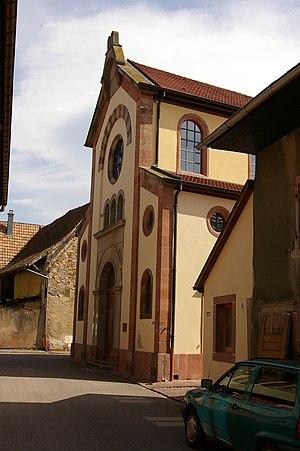
La présente liste de synagogues de France ne se veut pas exhaustive.
Ce tableau présente la liste de tous les monuments historiques de Bergheim, classés ou inscrits.
Bergheim avait abrité une communauté juive depuis le XIVᵉ siècle et été longtemps le siège du rabbinat. La synagogue médiévale a été en fonction jusqu'au XIXᵉ siècle quand elle a été détruite par un incendie qui a ravagé une partie de la ville. L'actuel édifice l'a alors remplacée au même emplacement.